Lee Smith (rugby)

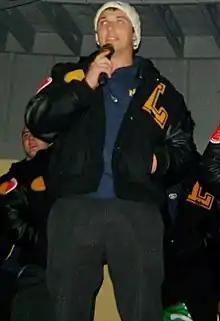
Smith in the United States representing the Leeds Rhinos

He played in 2008 World Club Challenge on 29 February at Elland Road in which Leeds beat Melbourne Storm 11–4.